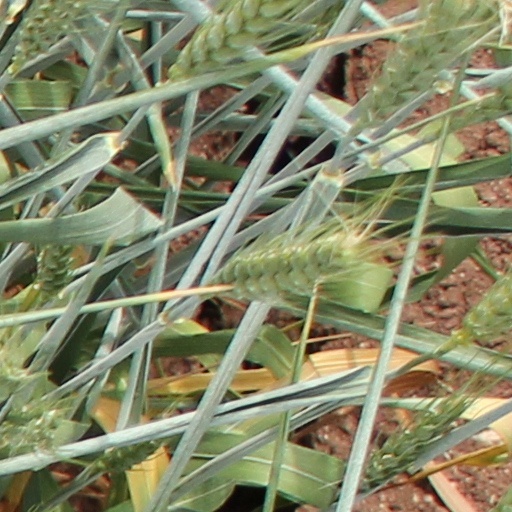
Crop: wheat